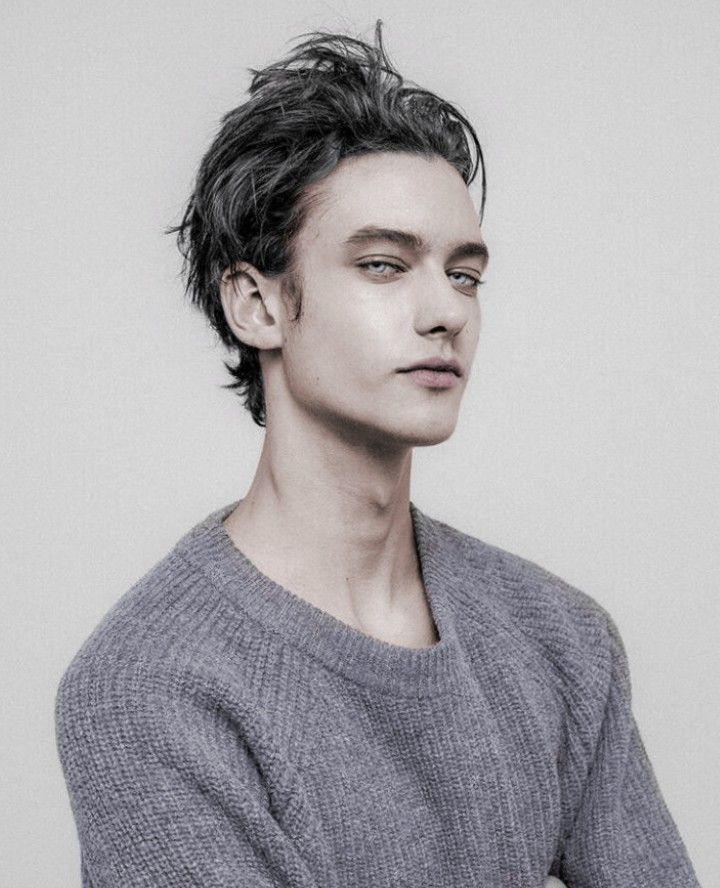
Label: Colored